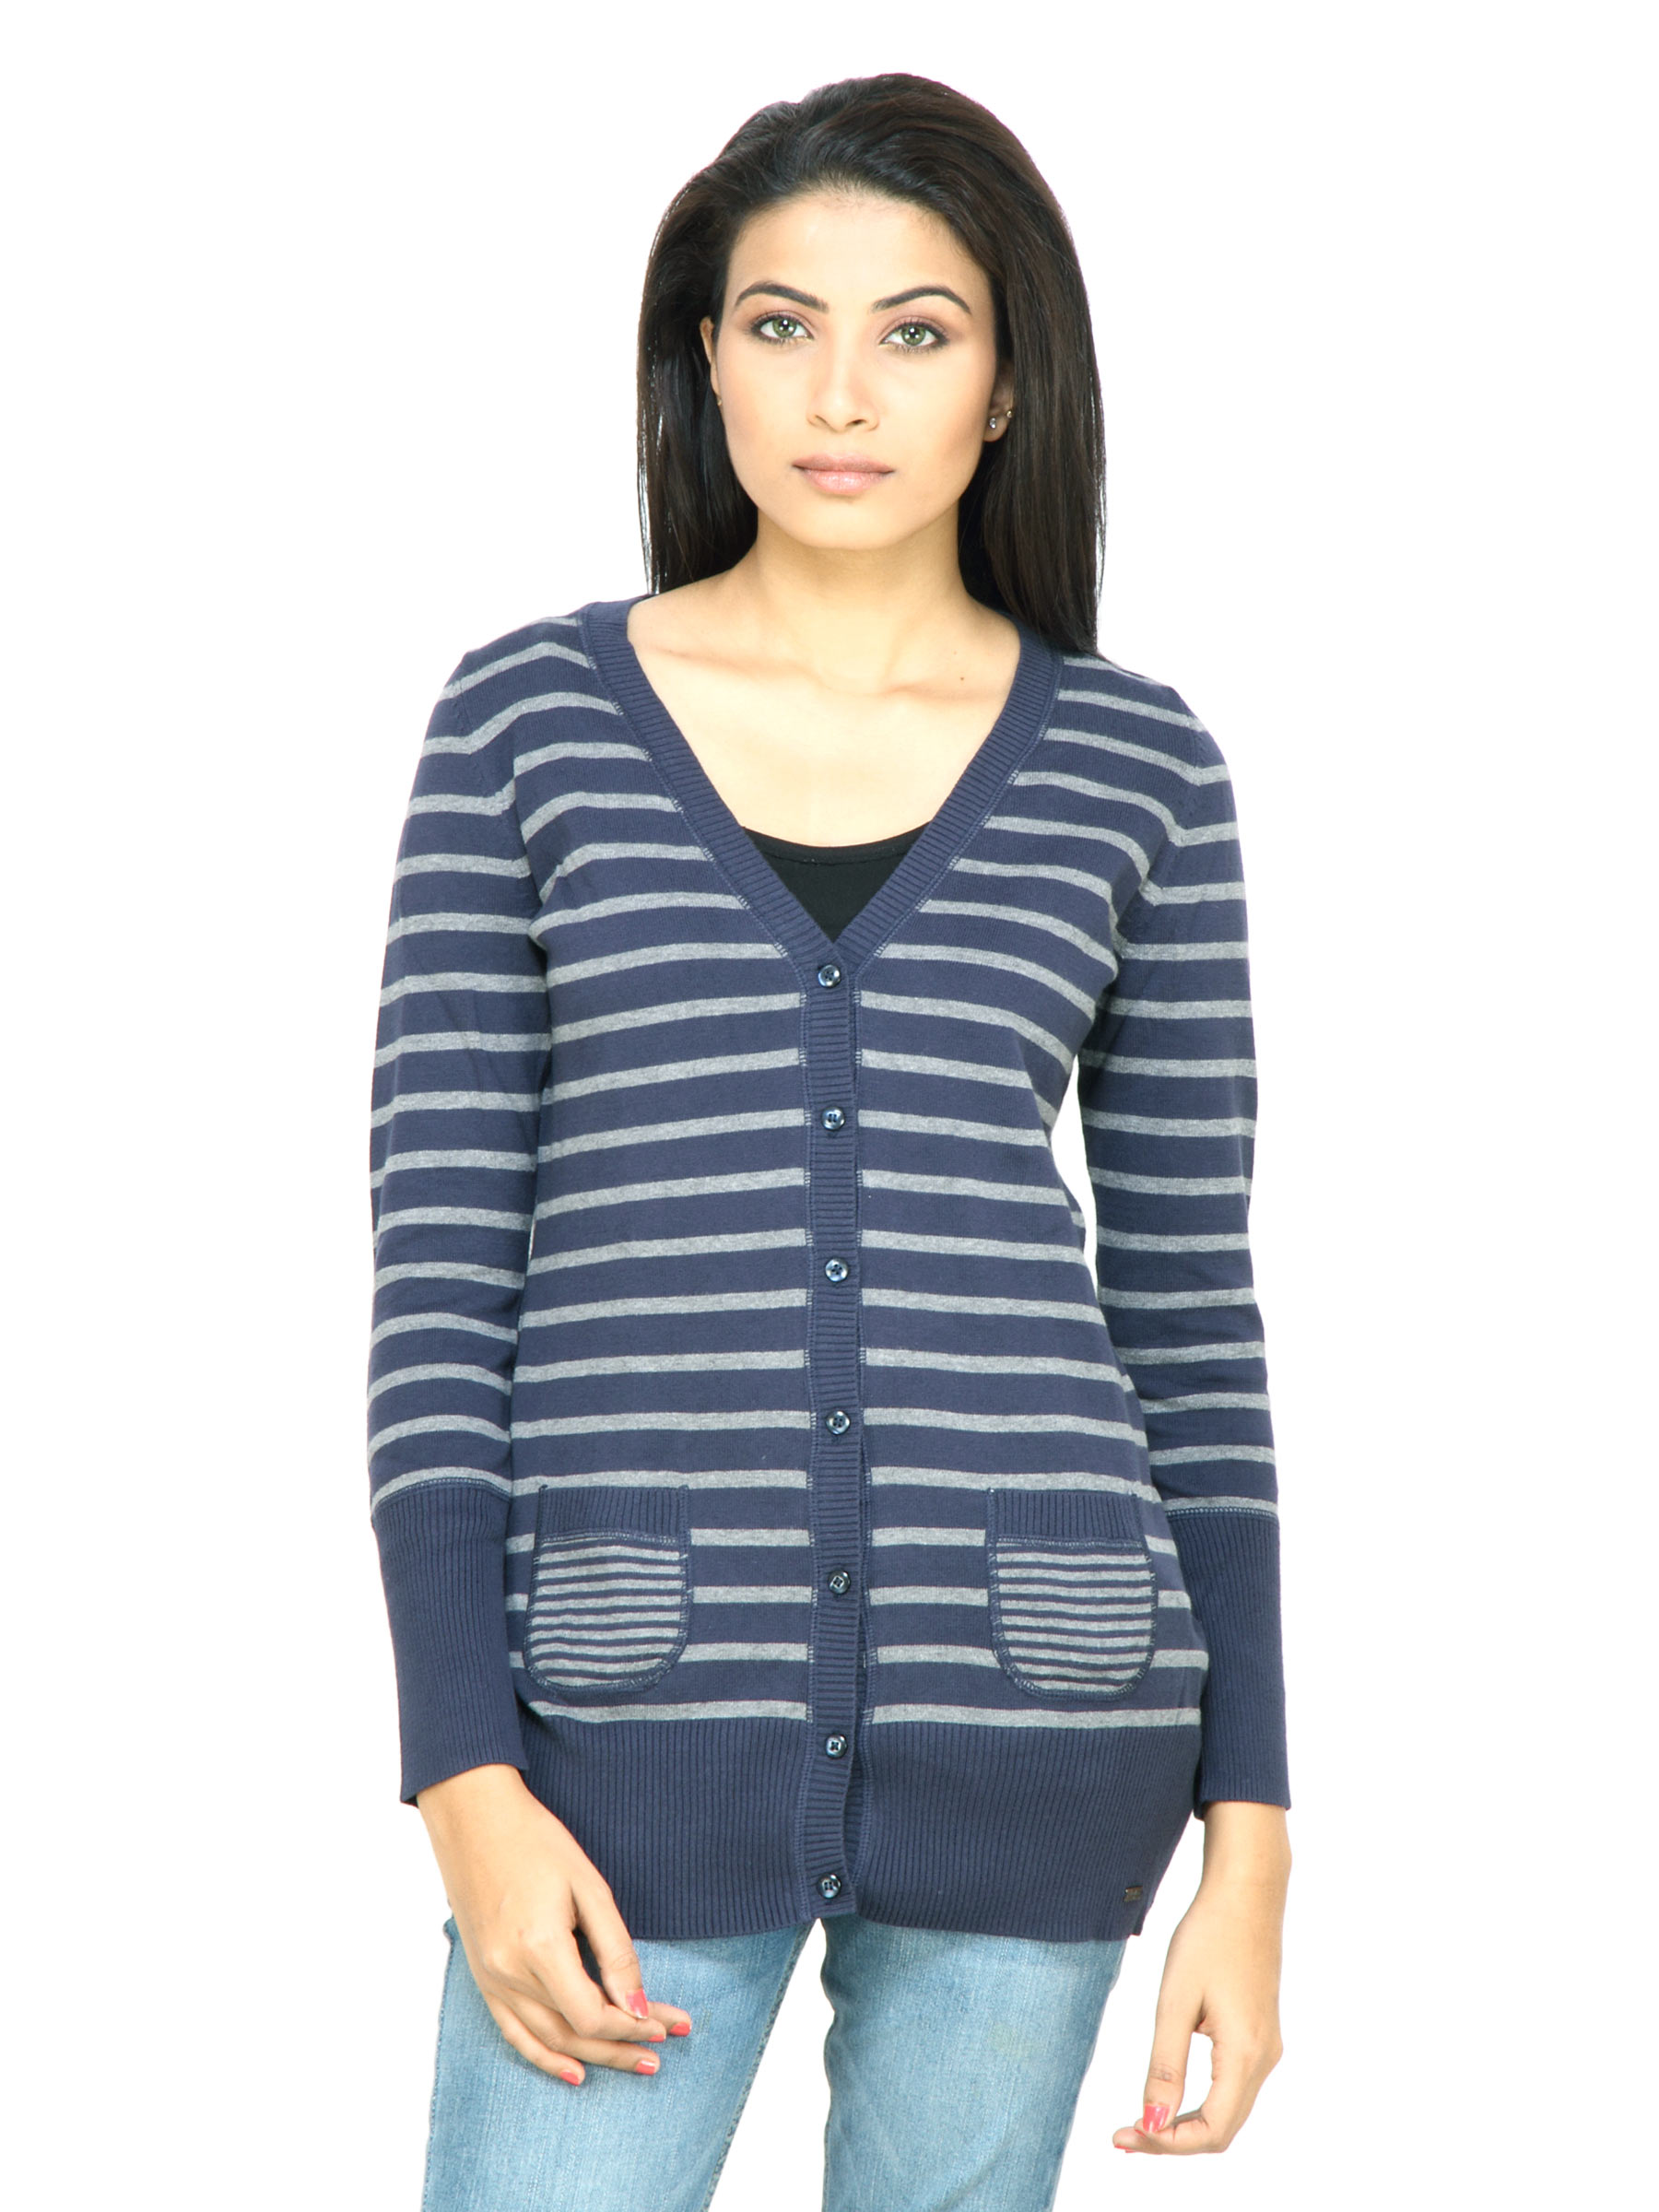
s.Oliver Women Stripes Navy Blue Sweater
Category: Apparel / Topwear / Sweaters
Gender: Women
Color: Navy Blue
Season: Fall 2011
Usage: Casual